Indentured servitude

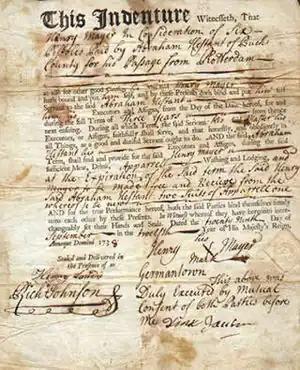
An indenture signed by Henry Mayer, with an "X", in 1738. This contract bound Mayer to Abraham Hestant of Bucks County, Pennsylvania, who had paid for Mayer to travel from Europe.

Indentured servitude is a form of labor in which a person is contracted to work without salary for a specific number of years. The contract called an "indenture", may be entered voluntarily for a prepaid lump sum, as payment for some good or service (e.g. travel), purported eventual compensation, or debt repayment. An indenture may also be imposed involuntarily as a judicial punishment. The practice has been compared to the similar institution of slavery, although there are differences.